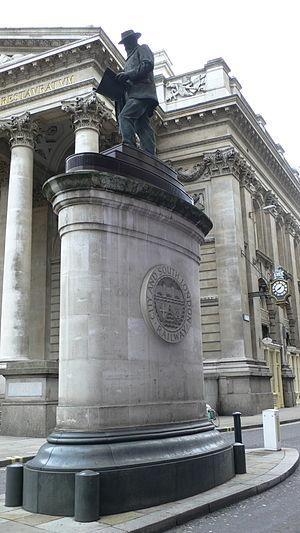
Un poteau d'incendie ou bouche d’incendie en France, borne hydrante ou poteau d’incendie en Suisse, ou une borne-fontaine au Québec est un dispositif de lutte contre l'incendie mis en place par les communes, et par des sociétés privées dans leurs enceintes.
James Henry Greathead, était un ingénieur renommé pour ses travaux sur le métro de Londres.